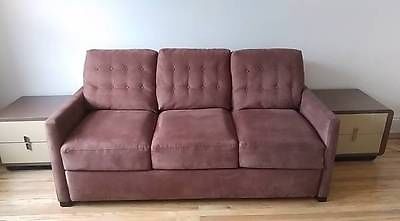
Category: sofa